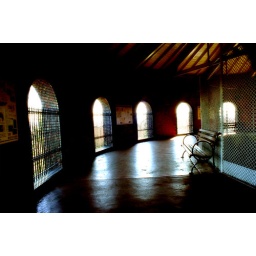
Inside the water tower at Volunteer Park in Seattle.